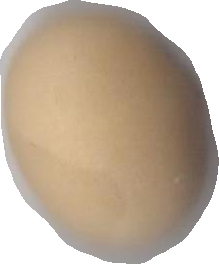
Variety: Anjasmoro